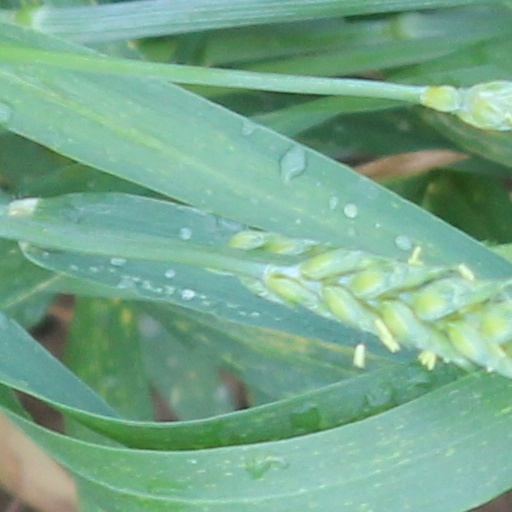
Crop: wheat